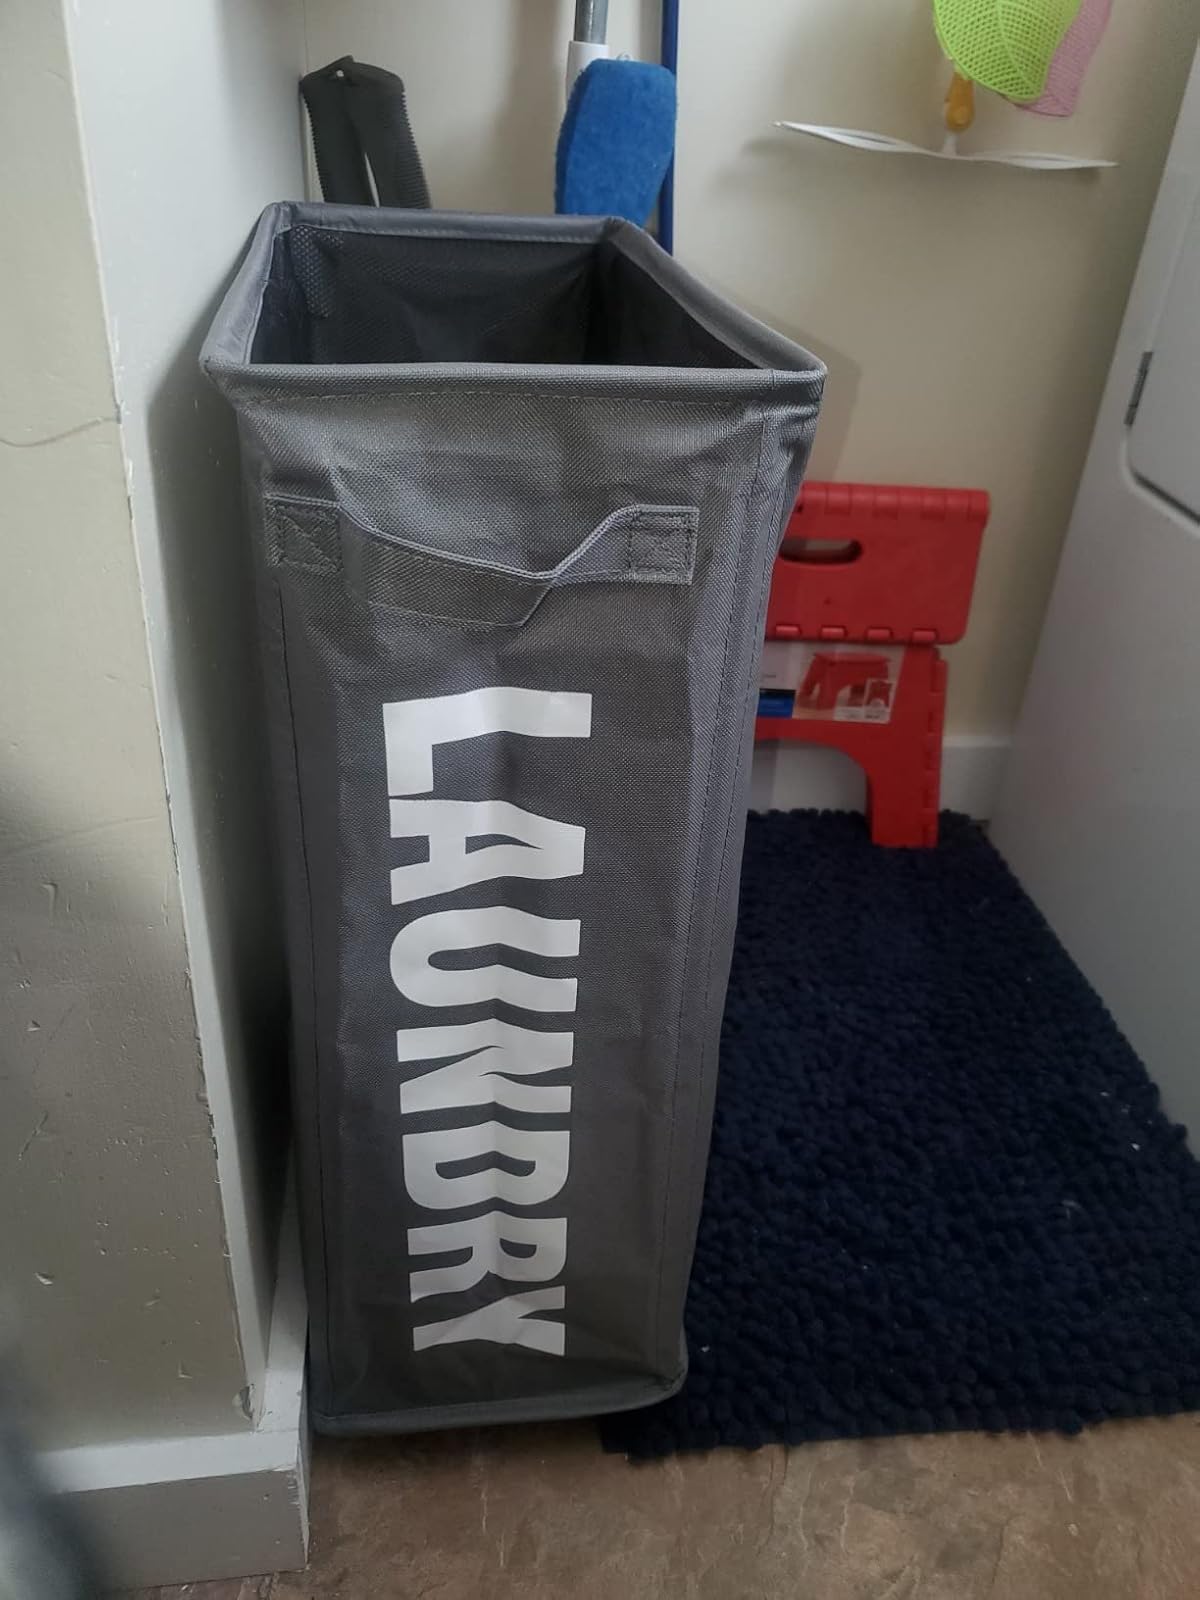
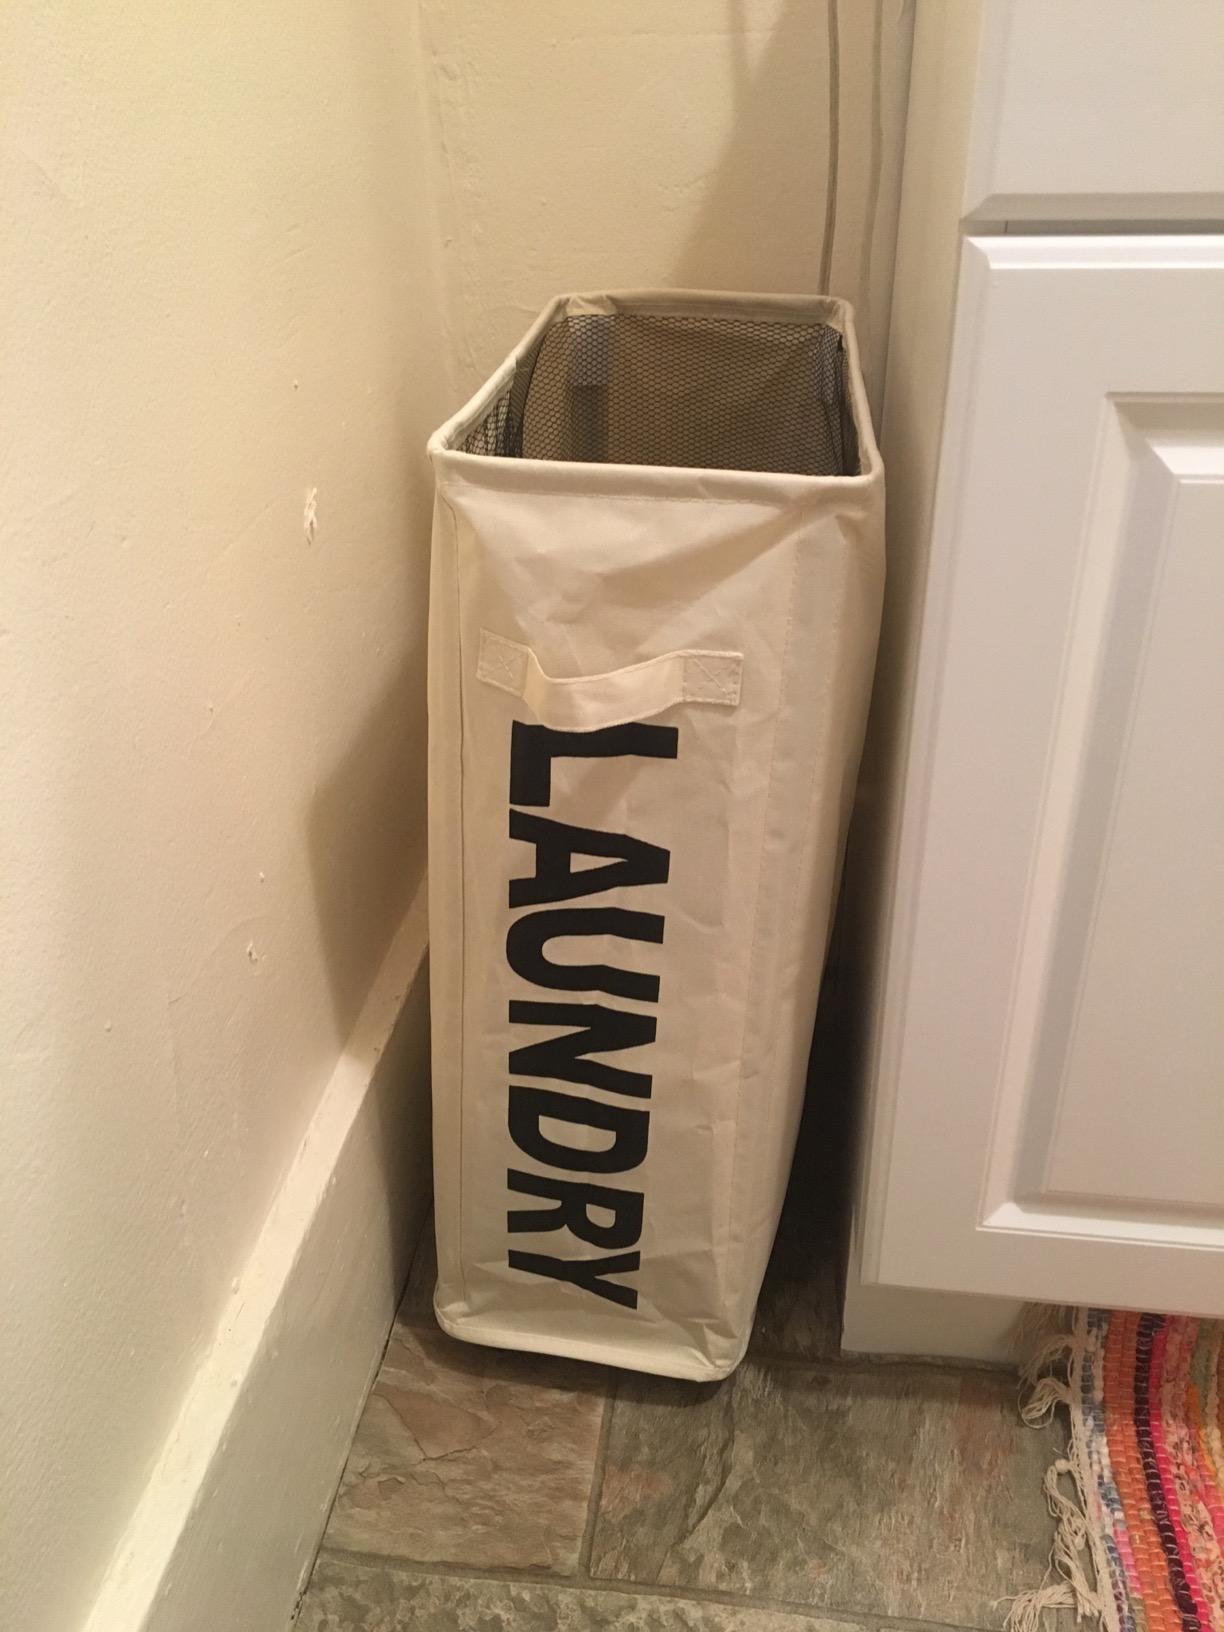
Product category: items_hamper
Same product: no